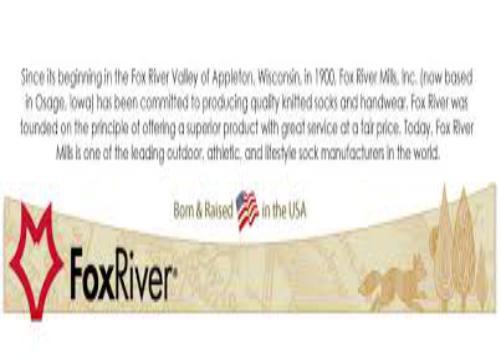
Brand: fox river mills
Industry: Clothes